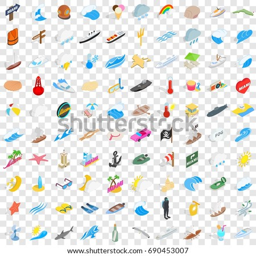
maritime icons set in isometric 3d style for any design